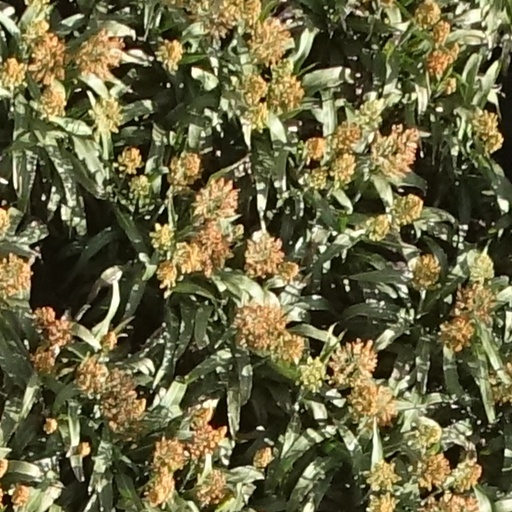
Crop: sorghum